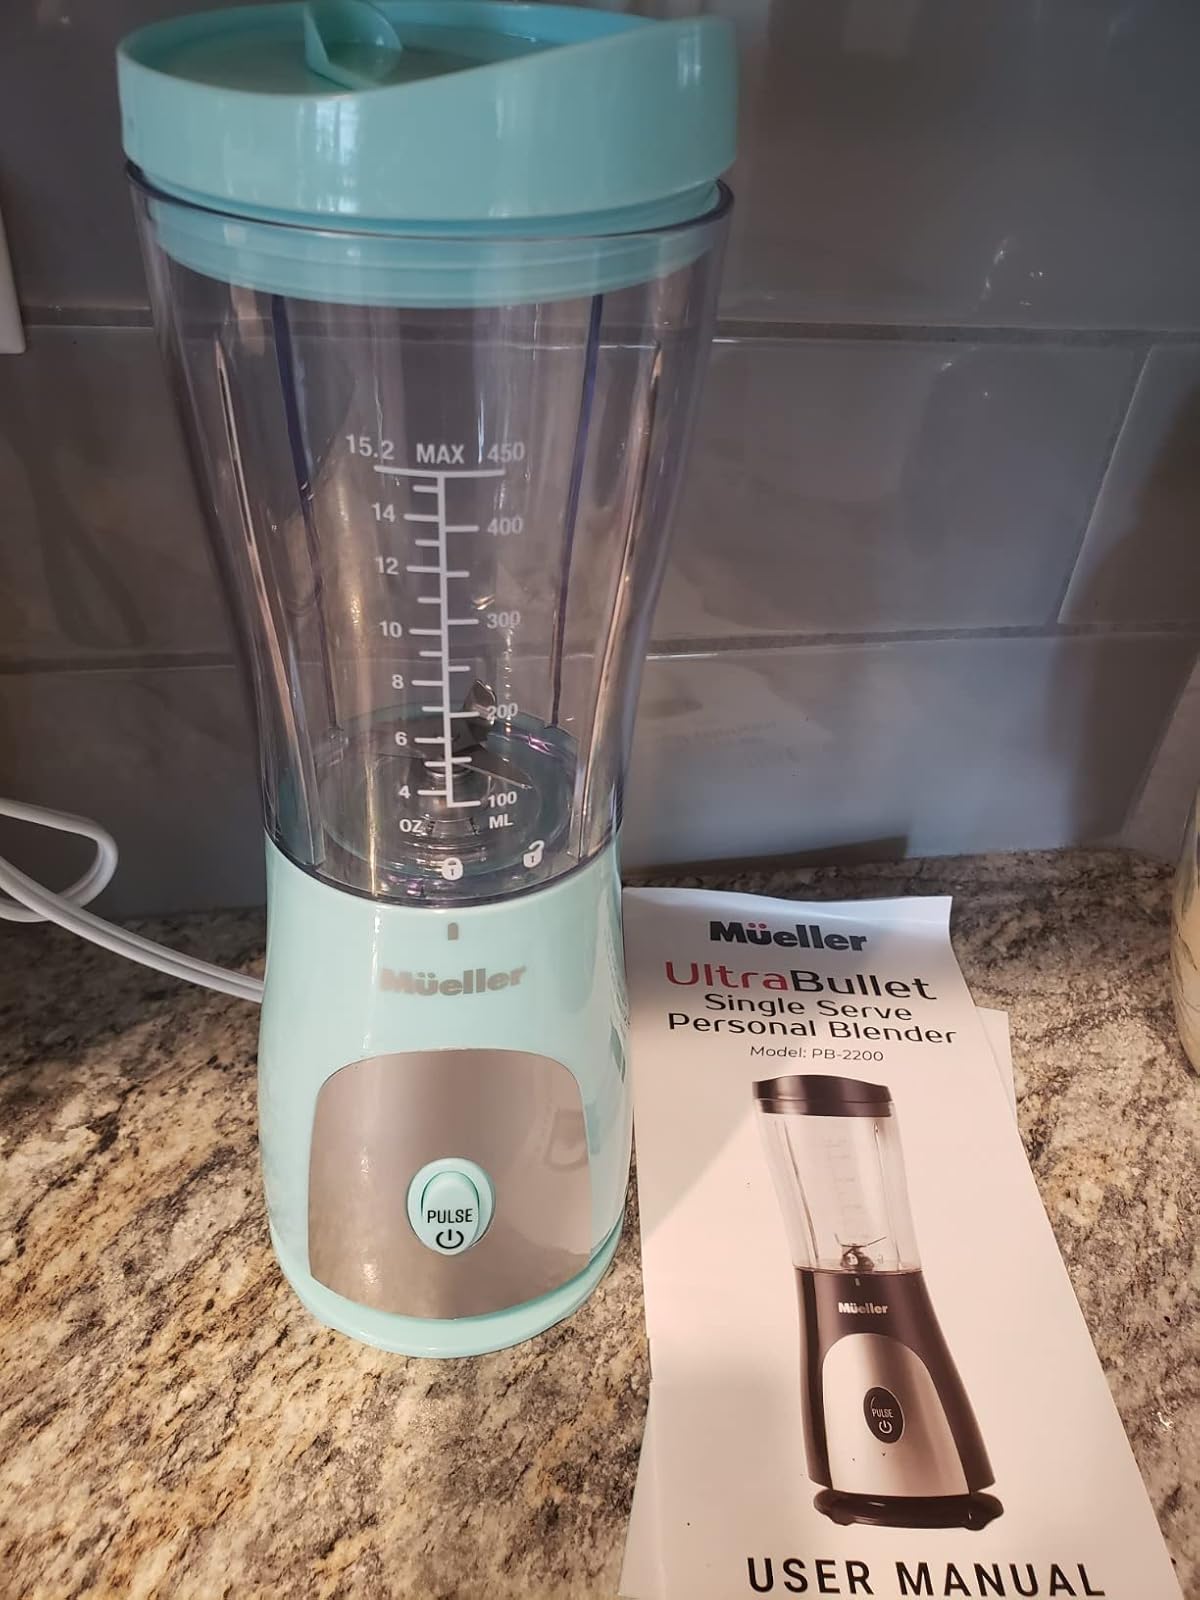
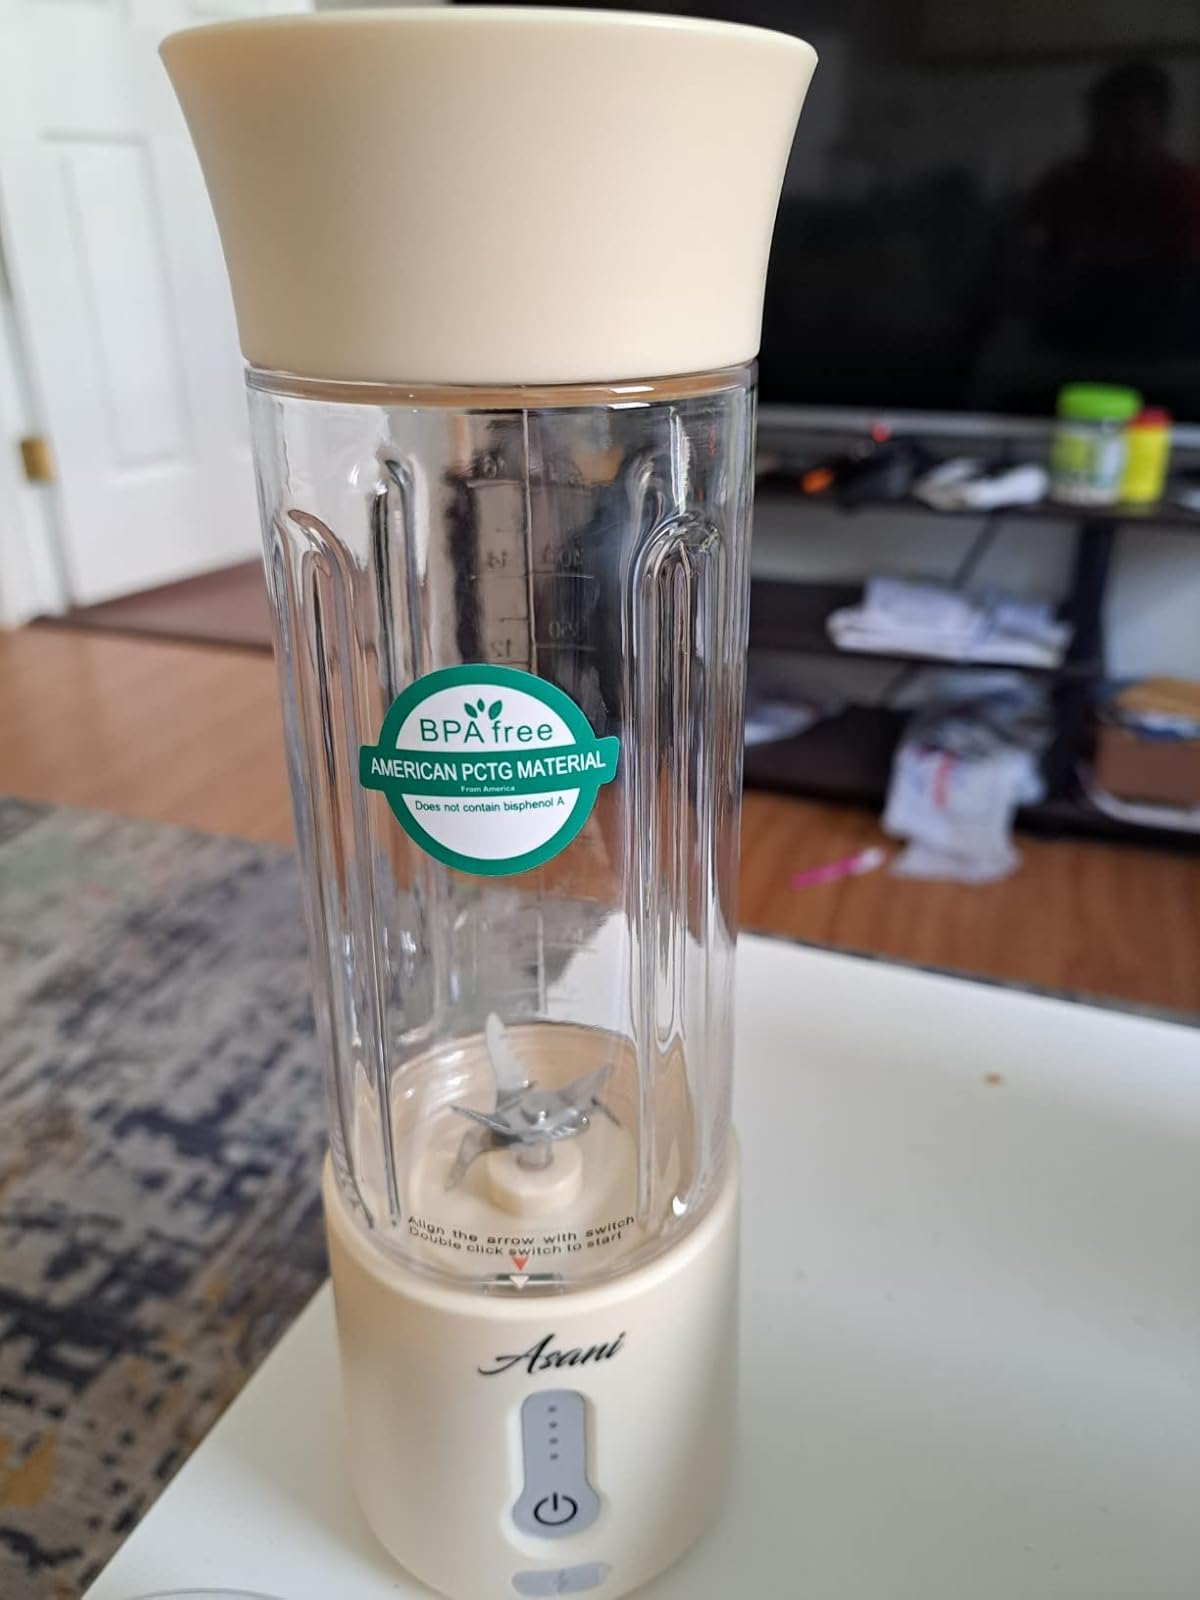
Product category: items_blender
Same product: no